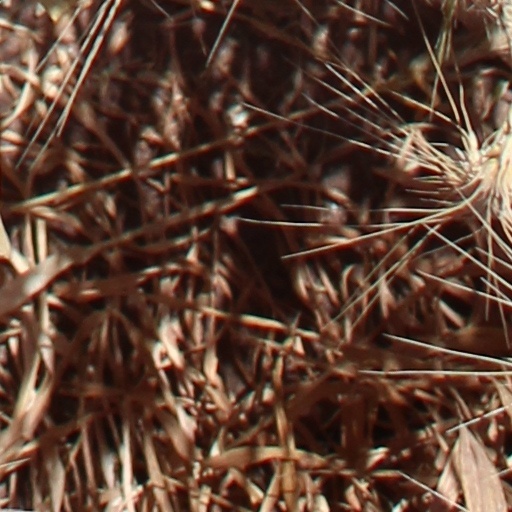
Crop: wheat